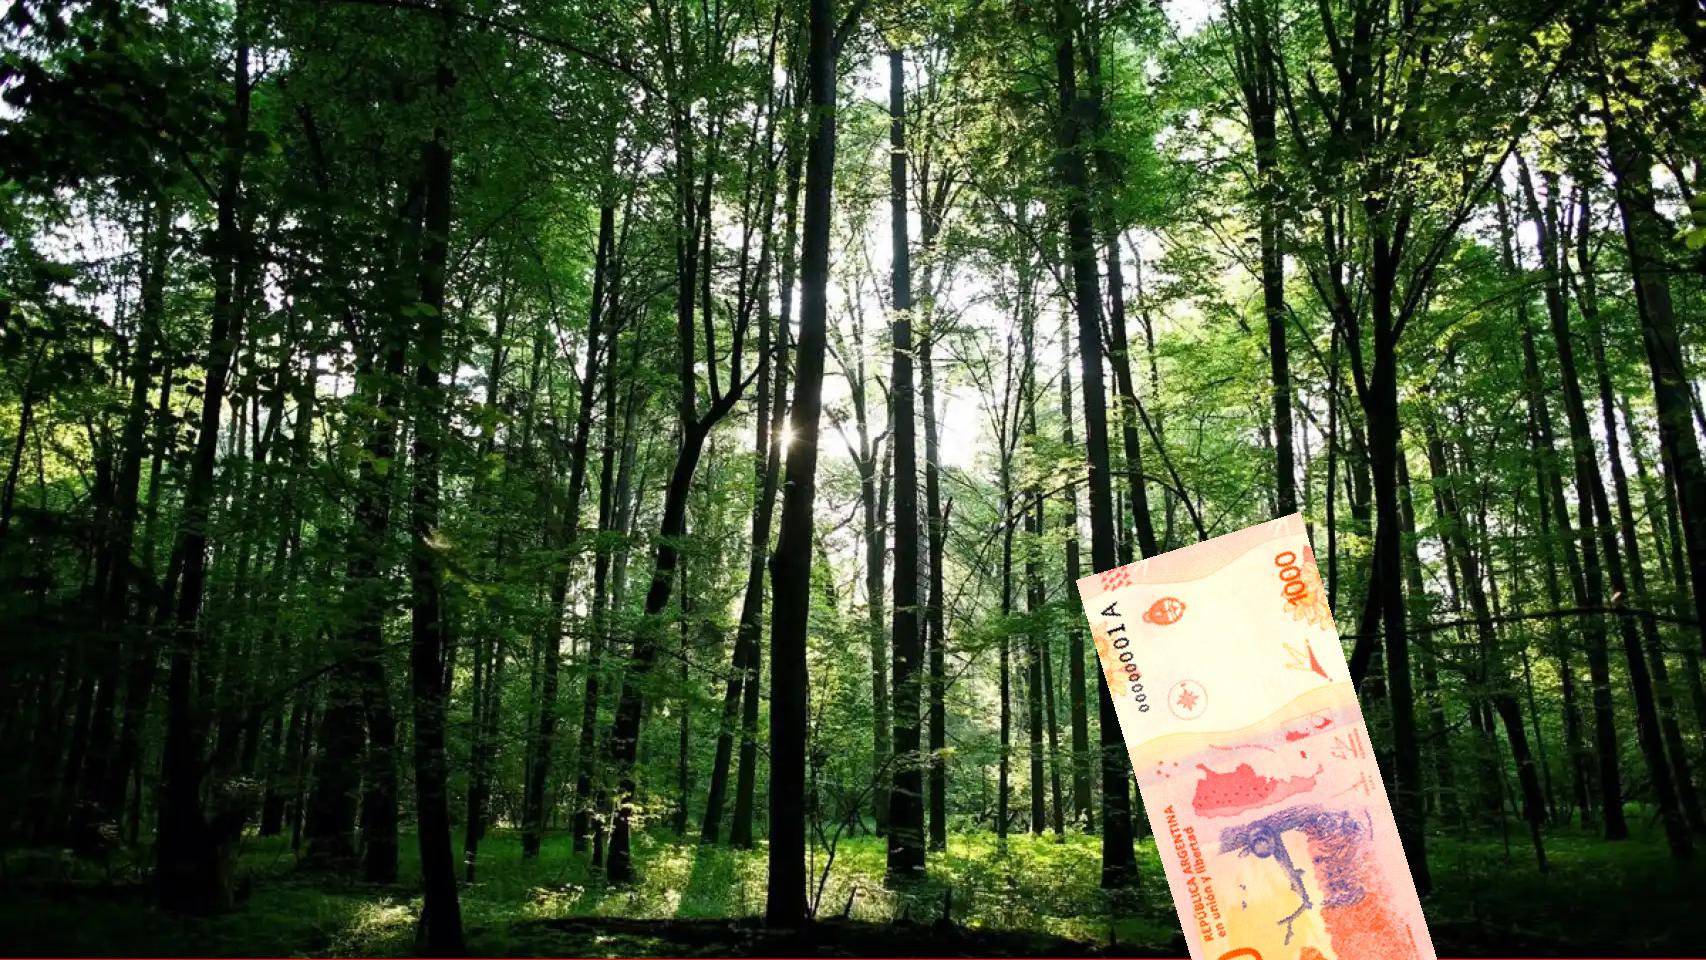
Denominación: 1000